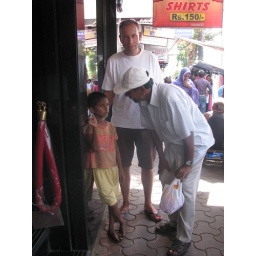
Paps talking to a street boy in Bombay